Techno-globalism

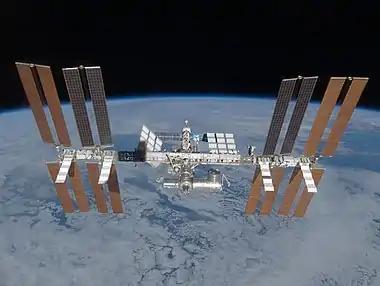

The Large Hadron Collider is another example of techno-globalism at a national scale. The LHC is the world's largest and most powerful particle accelerator and was built under the cooperation of more than 100 countries. In this case, both the construction and the utilization of the facility represent techno-globalism.